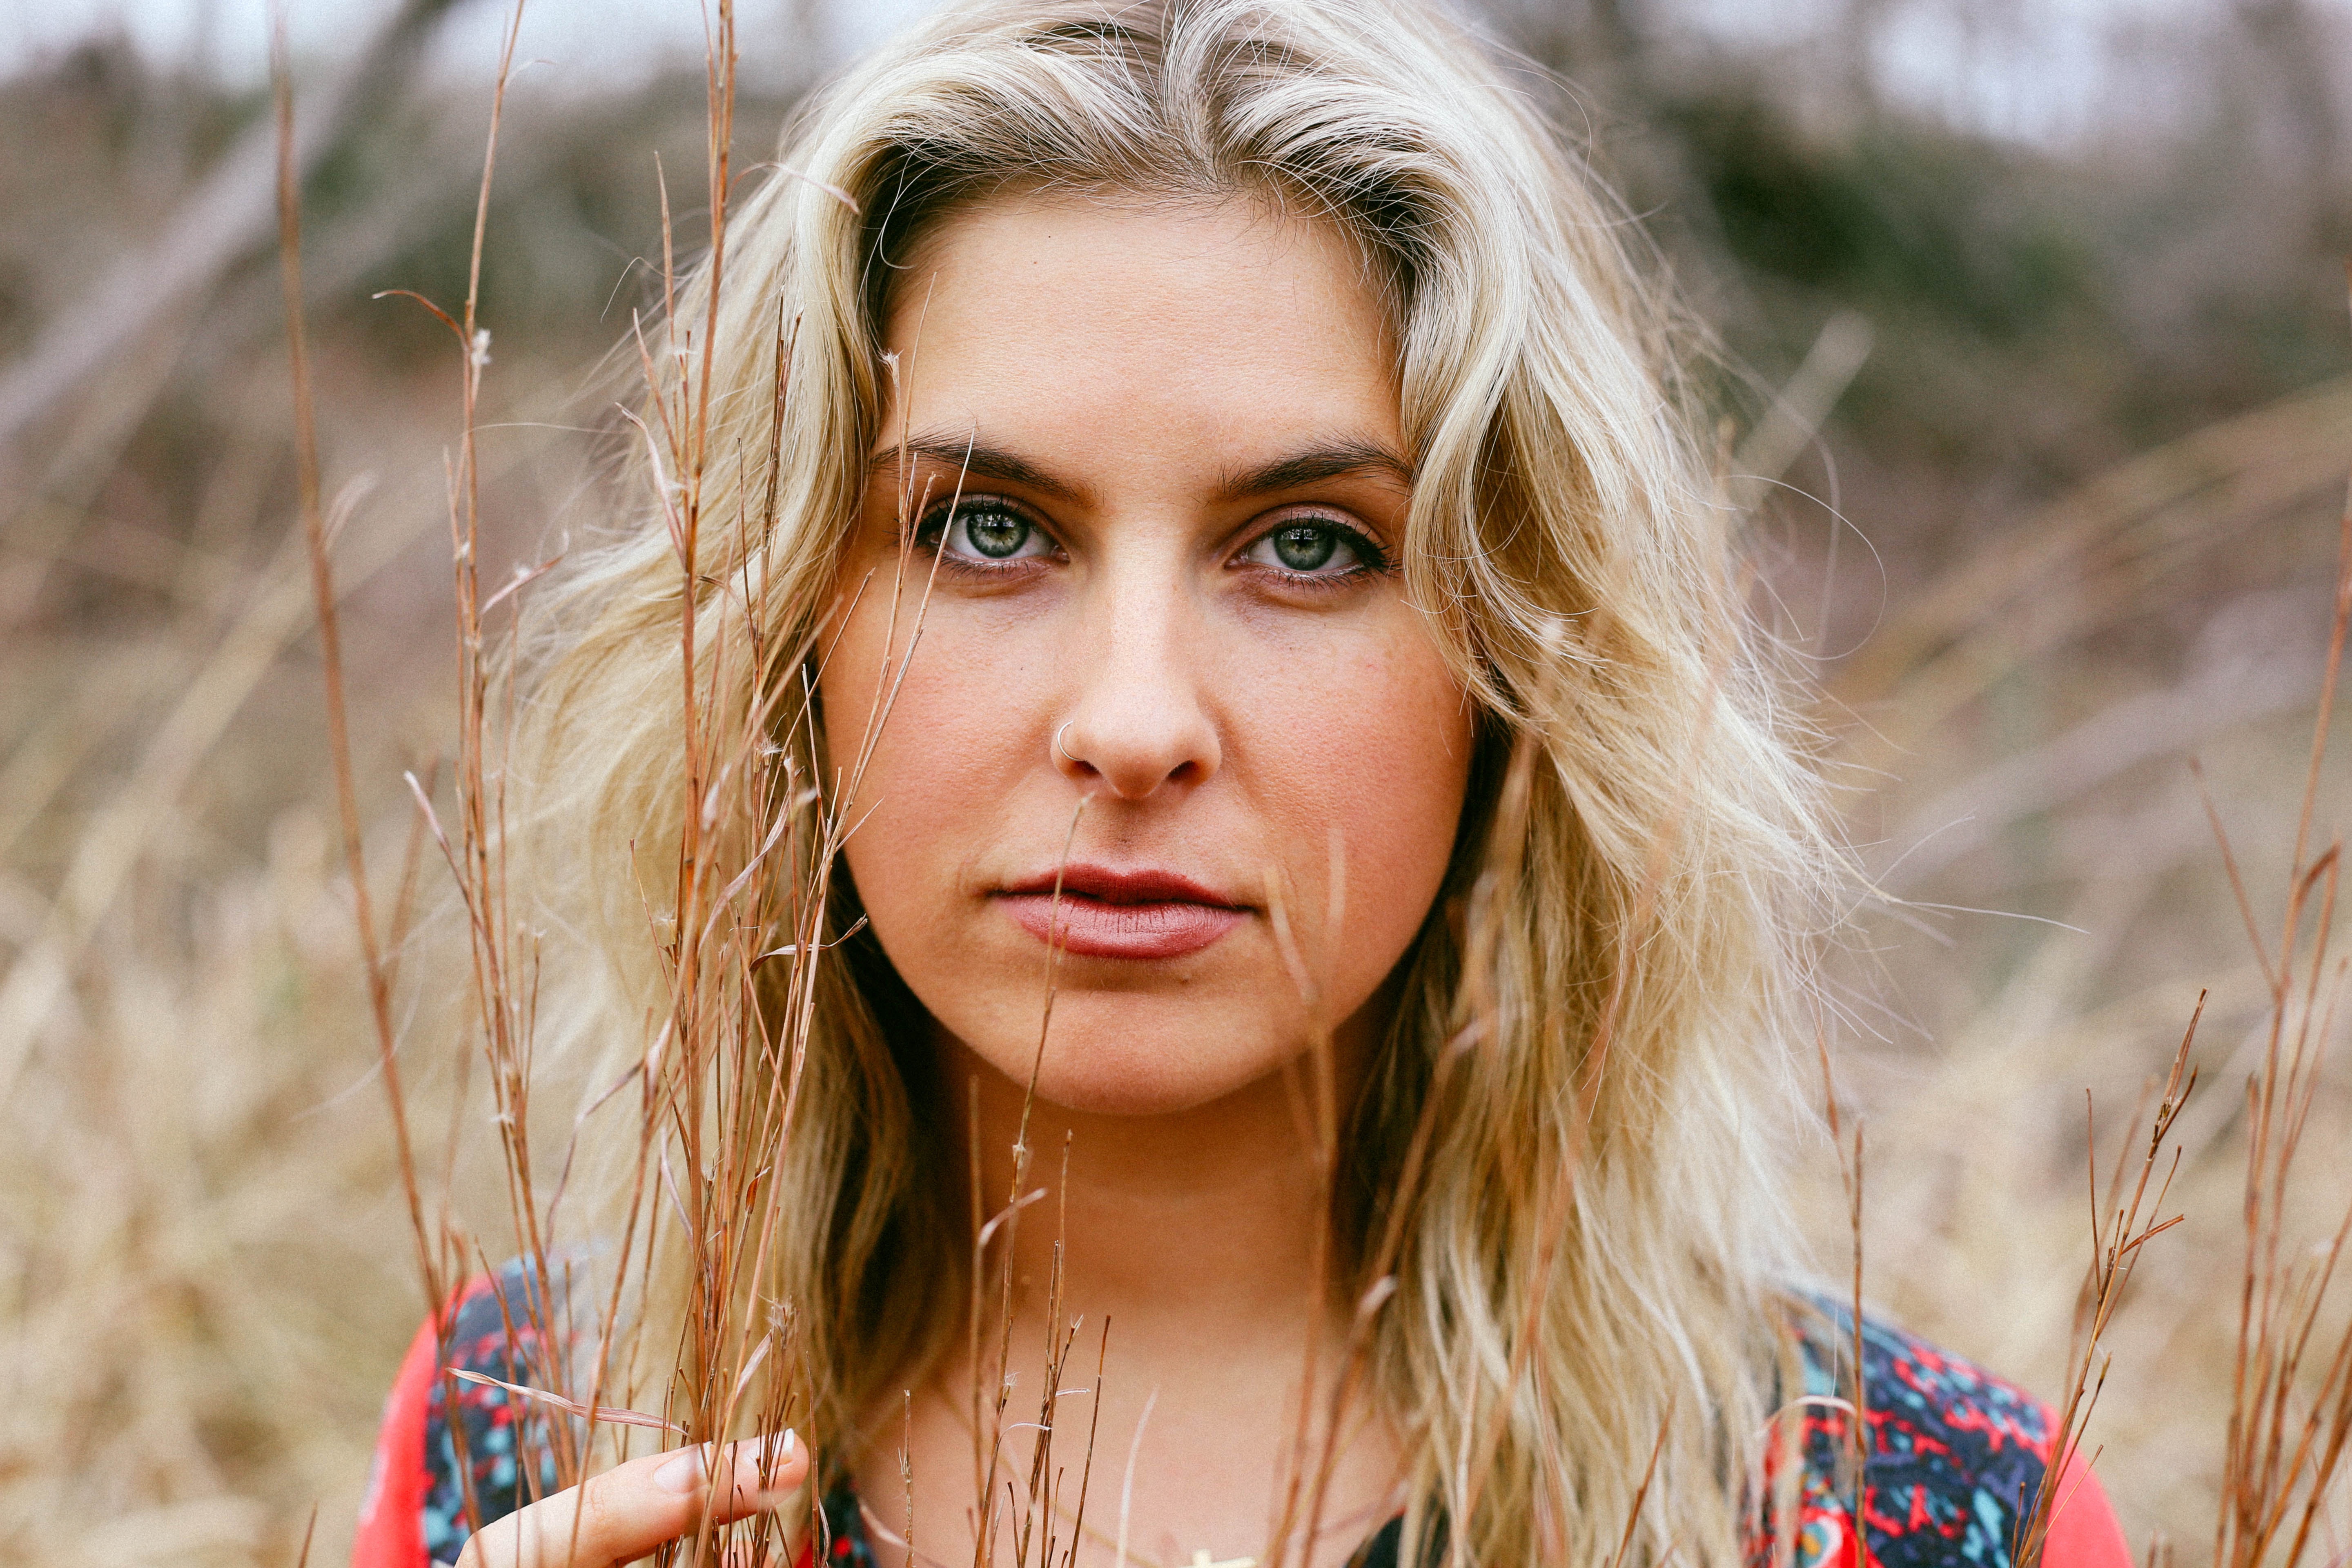
person, girl, woman, hair, photography, portrait, model, lady, facial expression, smile, long hair, close up, face, eye, skin, beauty, blond, photo shoot, brown hair, portrait photography